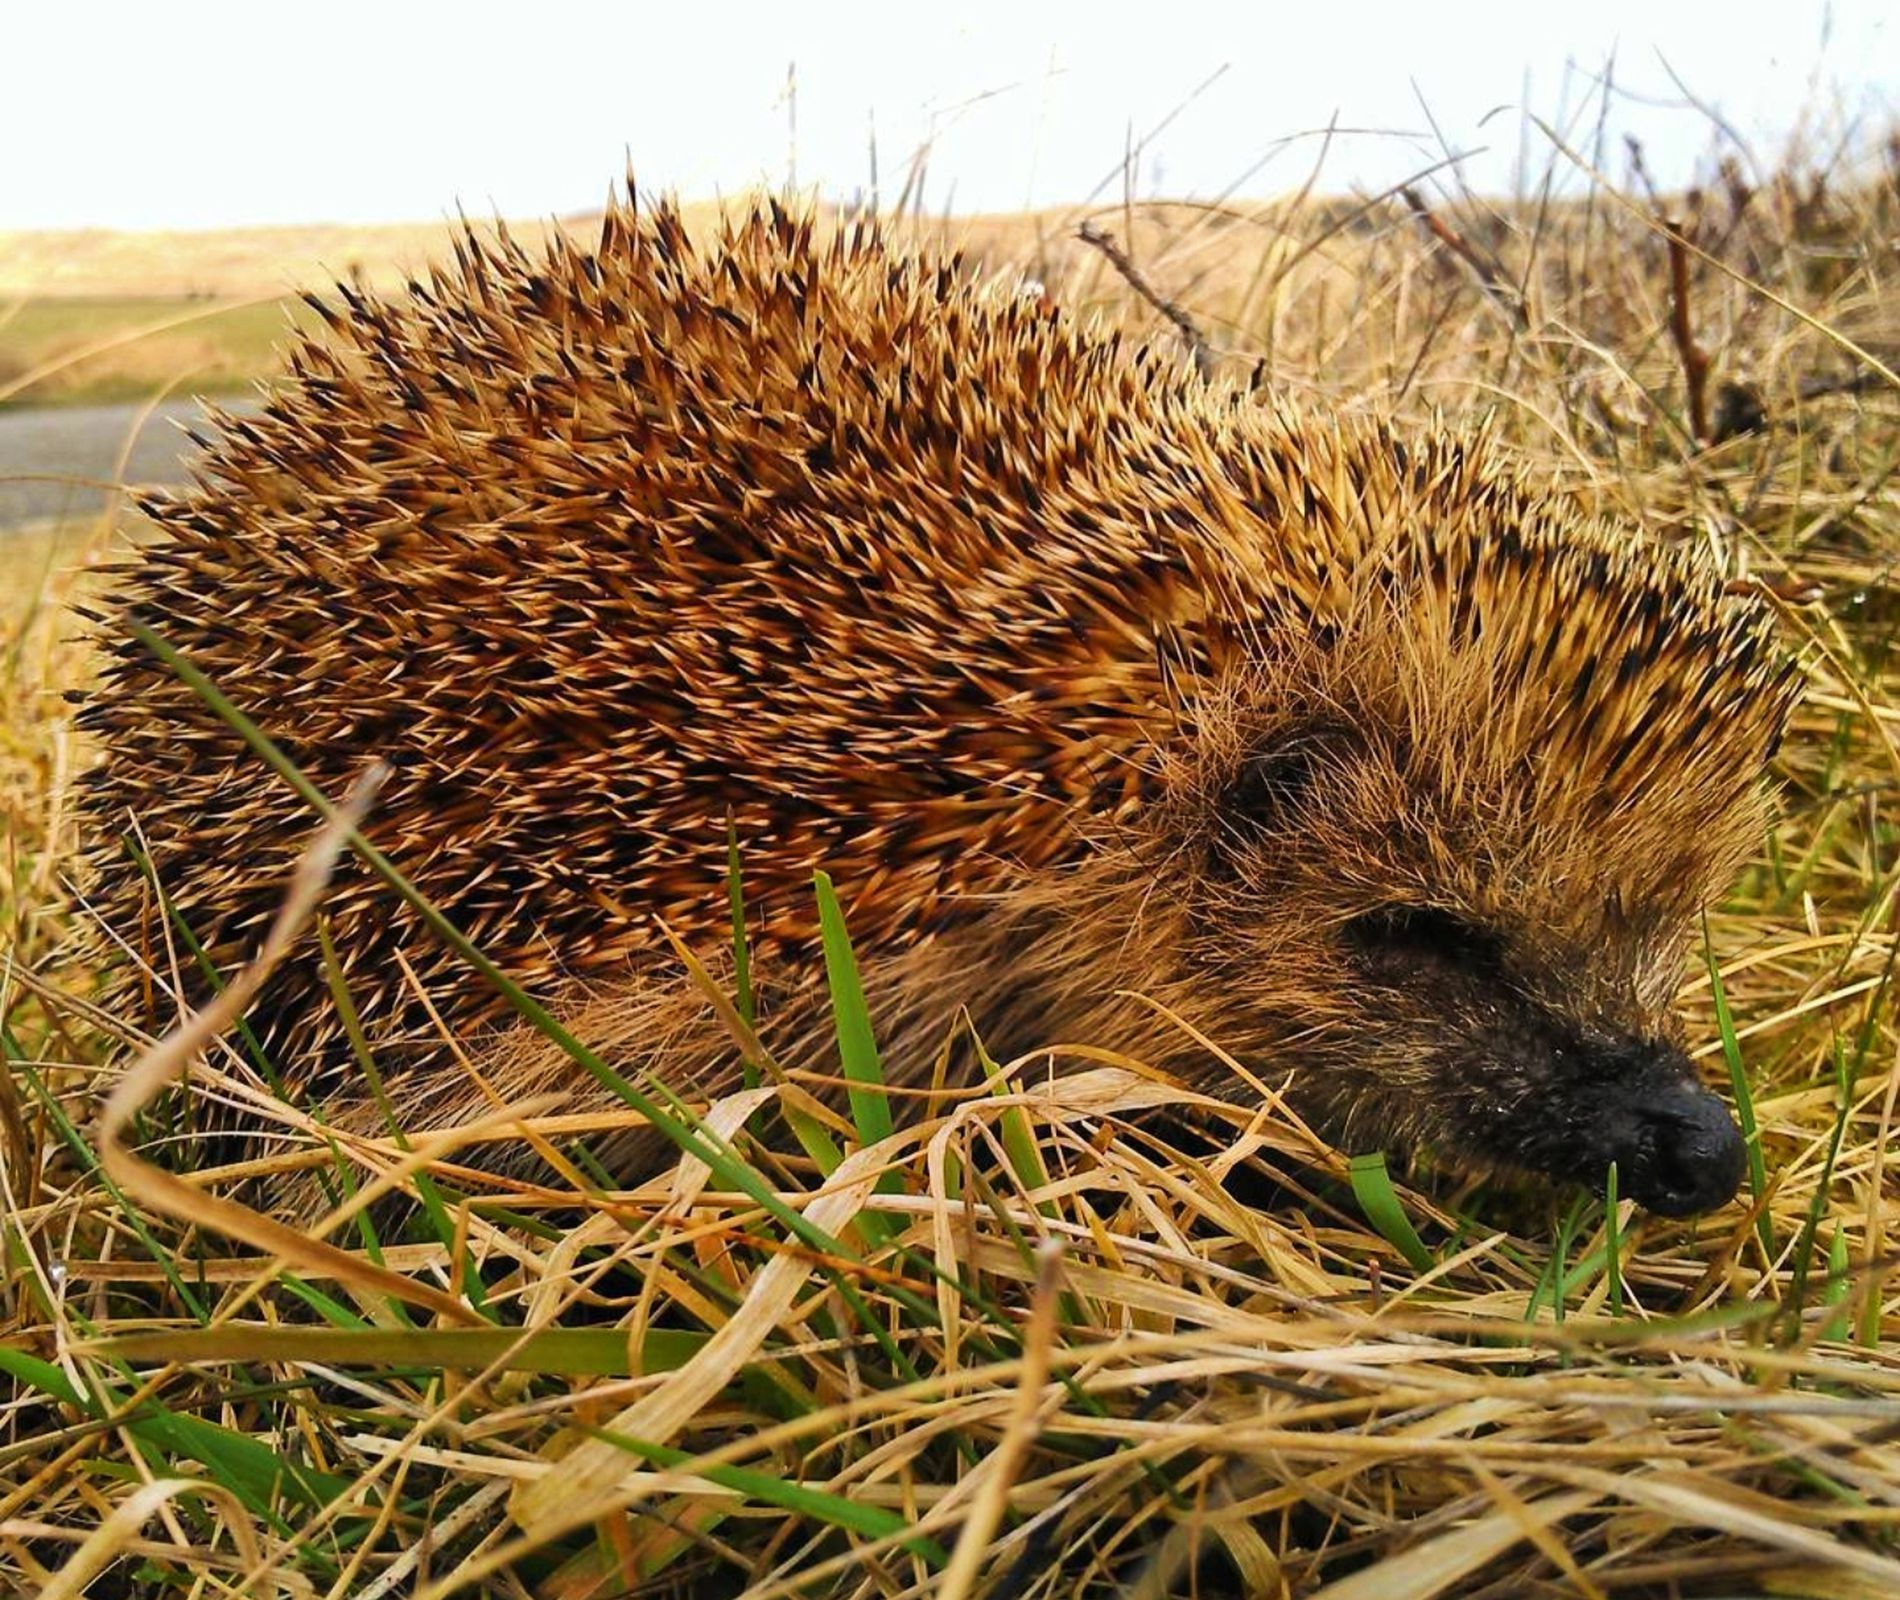
A Hedgehog Resting
A brown hedgehog with sharp spines is resting on a patch of dry grass. Its face is slightly hidden, and its eyes are closed. The grass around it is a mix of yellow and green.
This close-up nature photo is taken at ground level, focusing on a hedgehog lying in dry, golden grass. The warm colors and soft lighting create a peaceful, natural atmosphere. The shallow depth of field keeps the background soft and distant.
Labels: Animal, Hedgehog, Mammal, Porcupine, Rodent, Plant, Grass, Nature